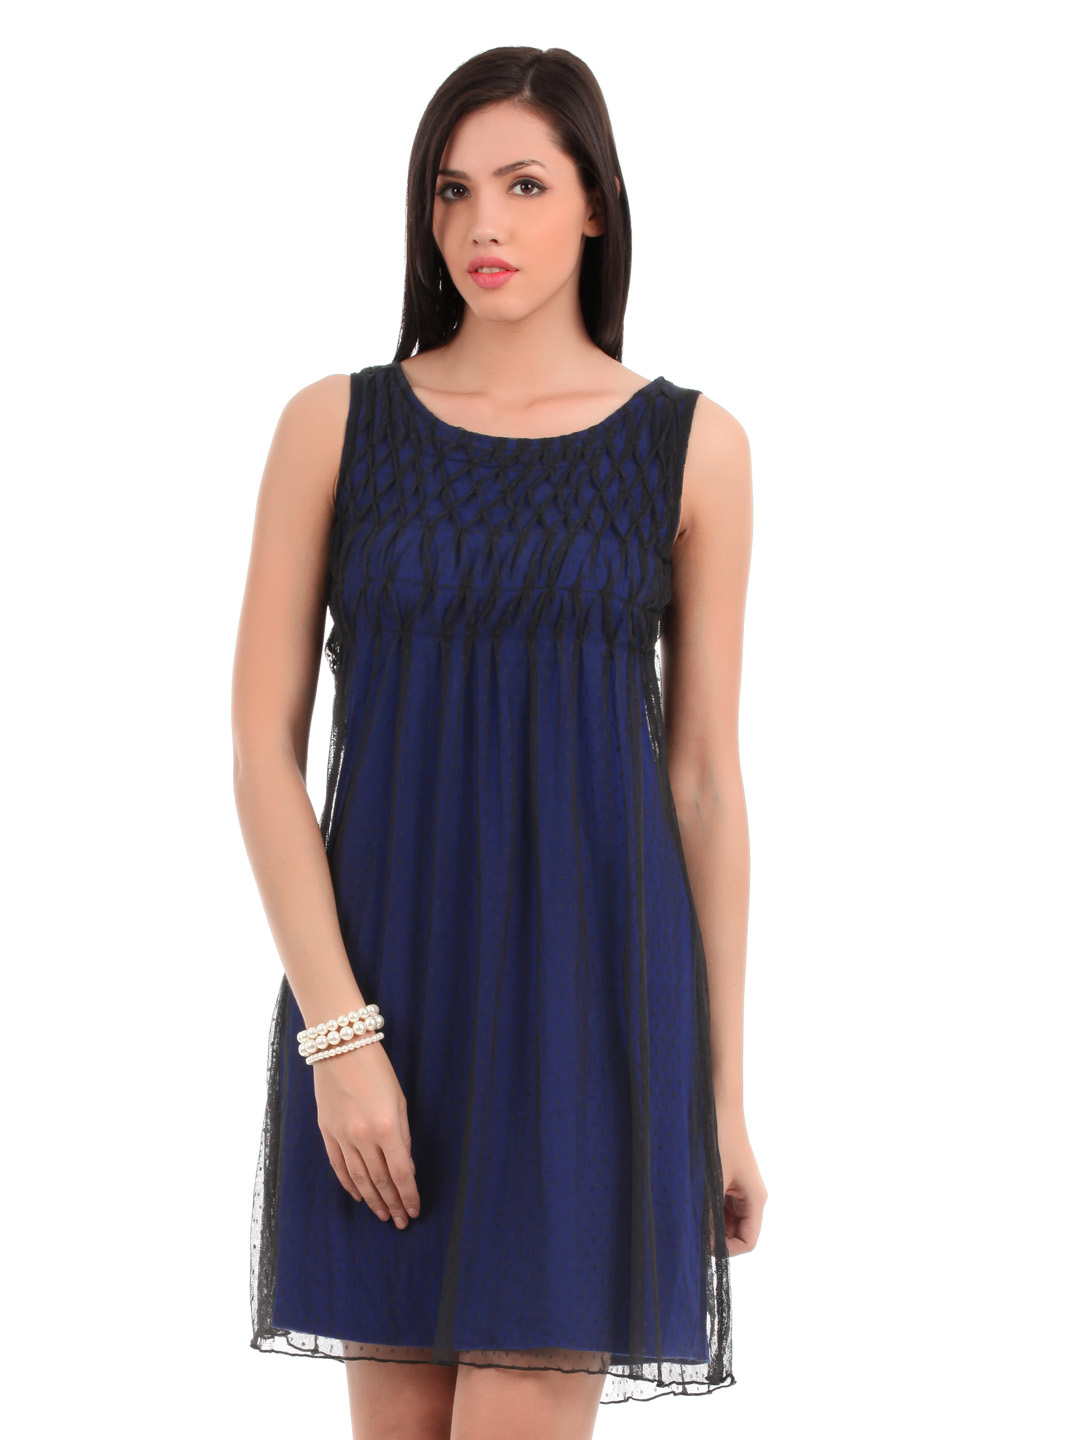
Elle Women Blue & Black Dress
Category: Apparel / Dress / Dresses
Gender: Women
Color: Black
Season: Summer 2012
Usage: Casual